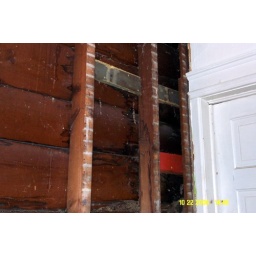
South wall in bathroom also had a couple of spots where I could see daylight.